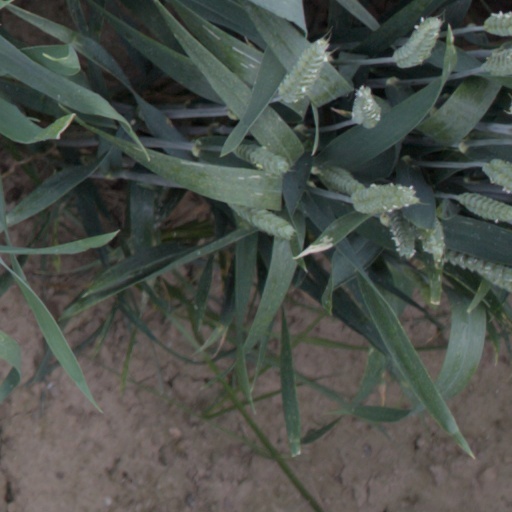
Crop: wheat